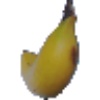
Label: Banana 1